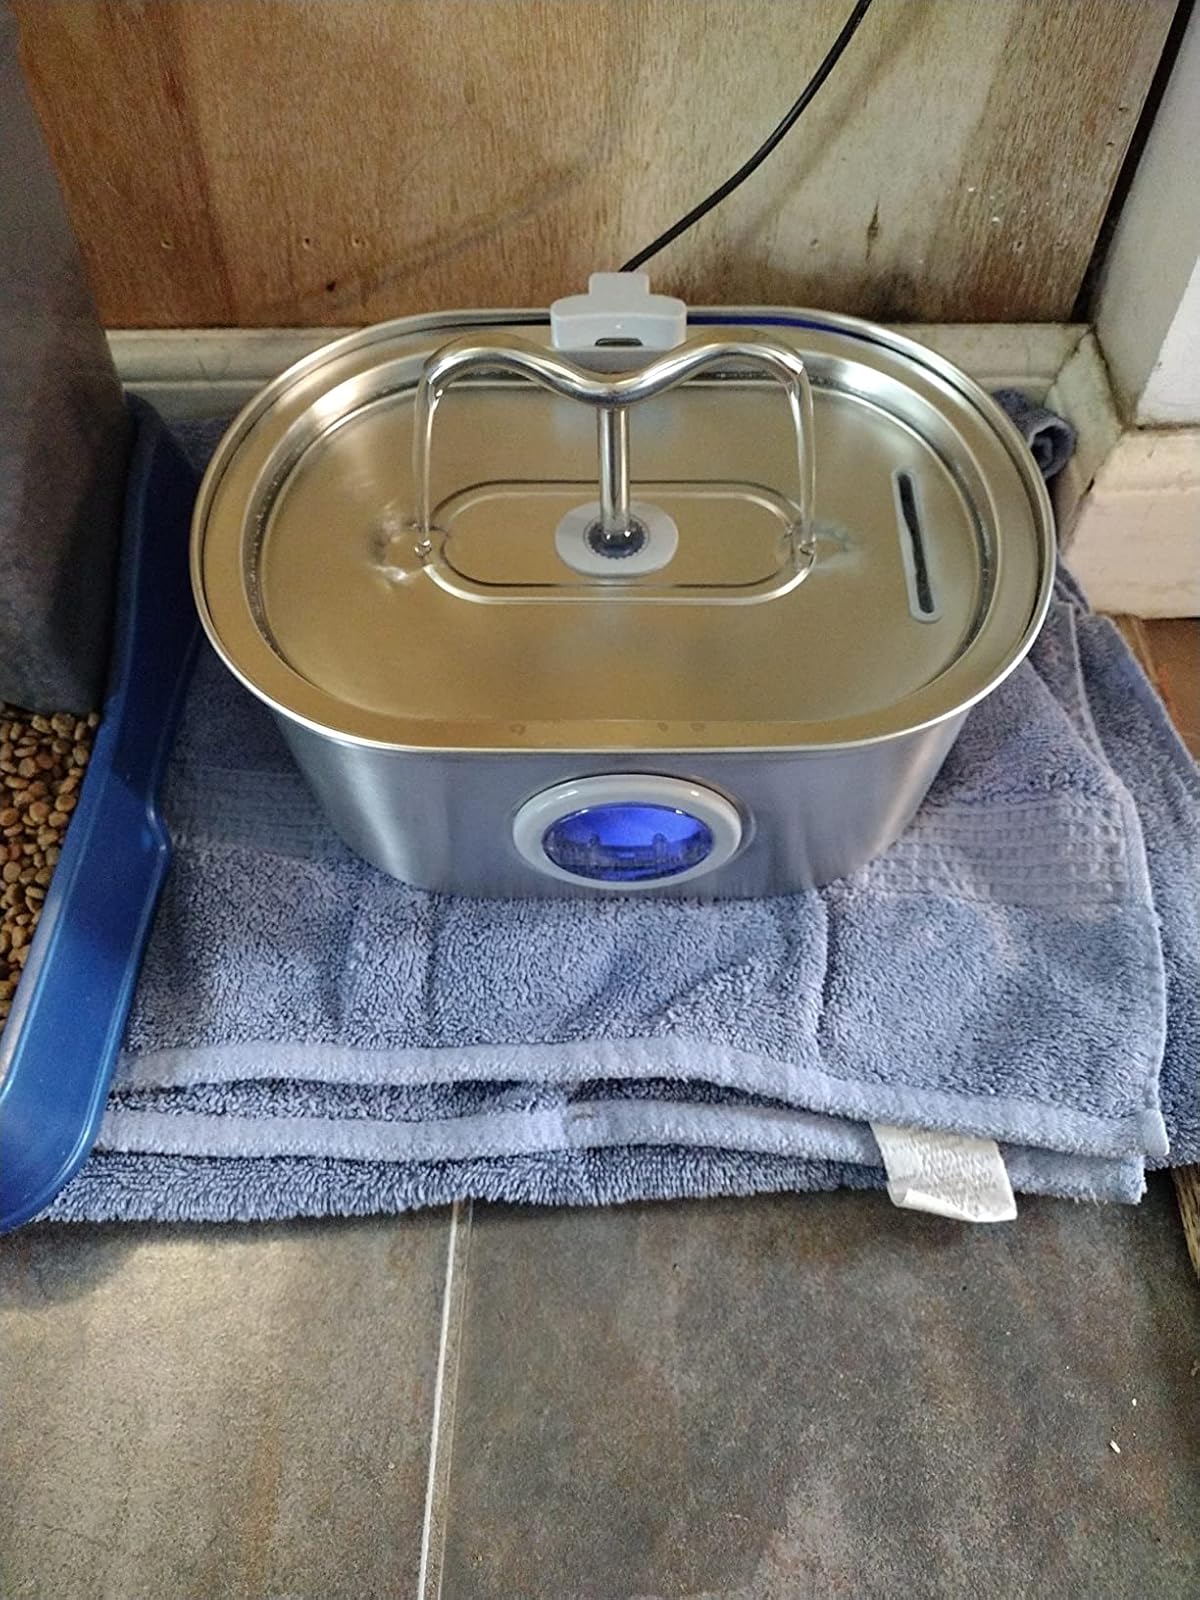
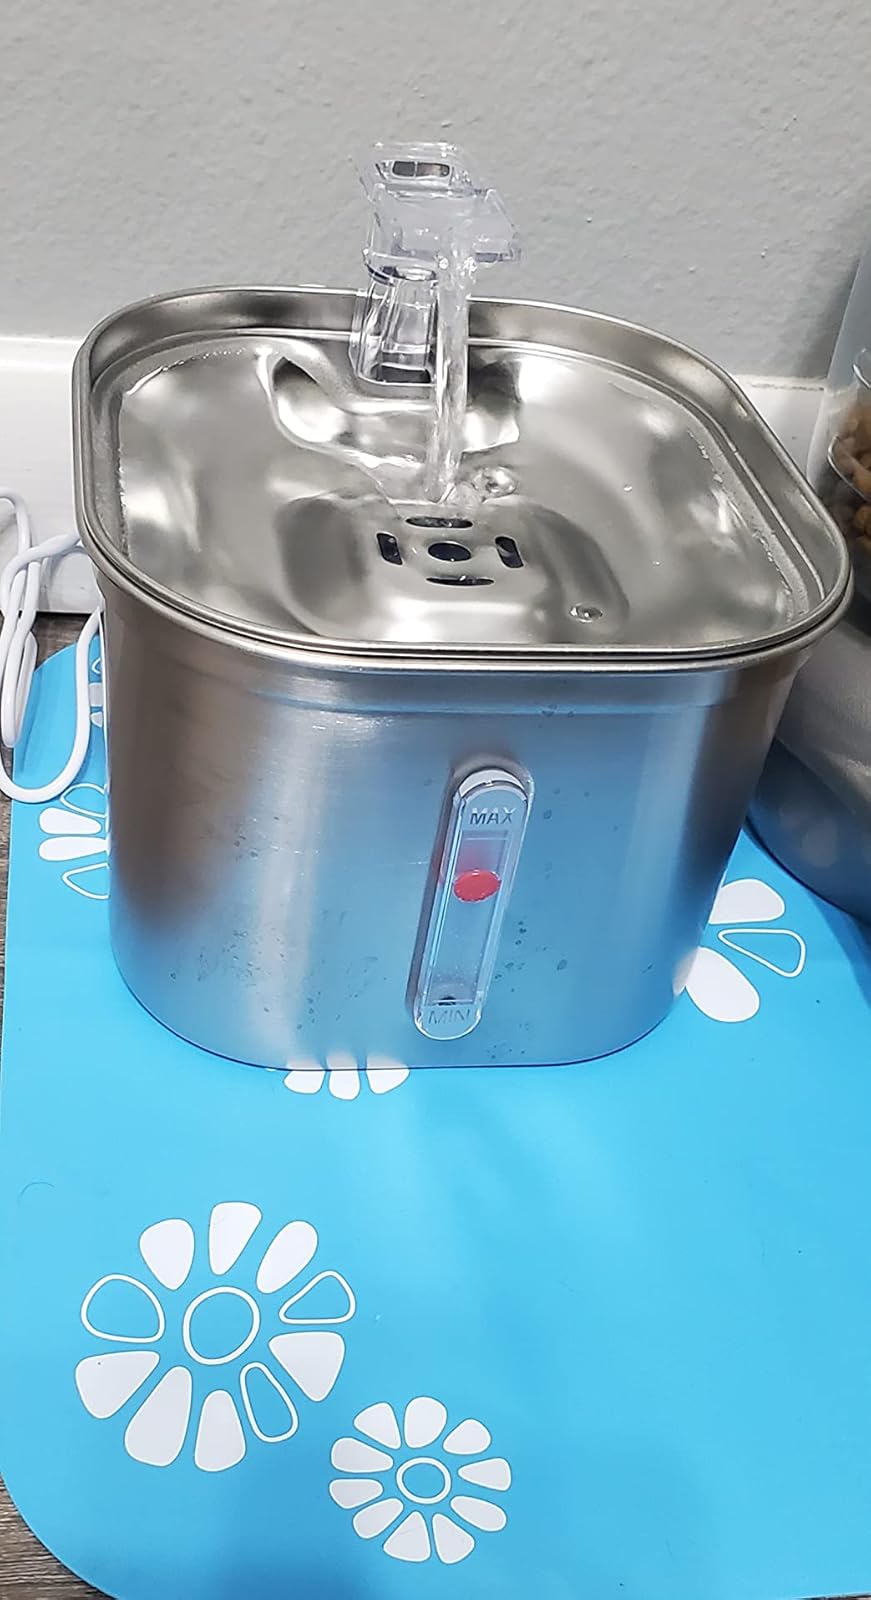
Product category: items_bowl
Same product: no